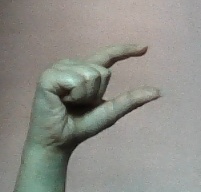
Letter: dal